Michal Jagelka

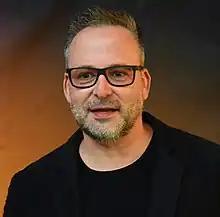
Michal Jagelka in 2020

Michal Jagelka is a Czech actor and voice actor, known for dubbing Leonardo DiCaprio, Matt Damon, Orlando Bloom and Bradley Cooper.